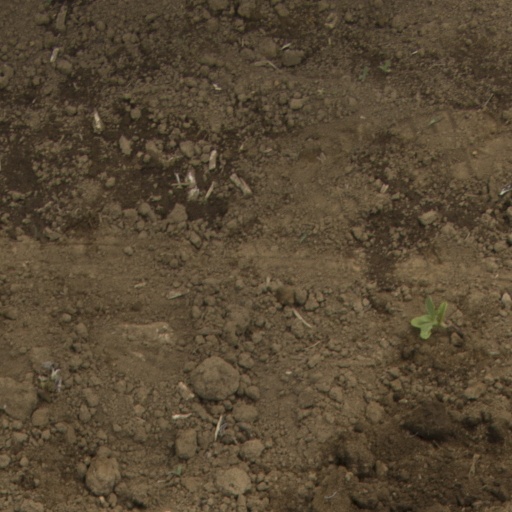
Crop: Jerusalem artichoke